Songadh Jain temple

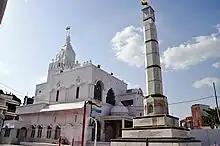
Paramagam Mandir

The Songadh Jain temple is a historical temple complex in the town of Songadh, in Bhavnagar district the Saurashtra region in Gujarat, India. It is 8 km from Sihor town and 28 km from Bhavnagar town.